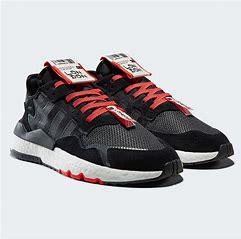
Brand: adidas
Model: originals Adidas Originals Nite Jogger